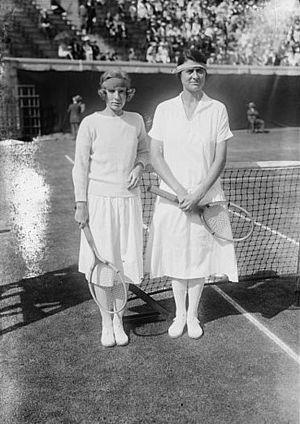
Martha Bayard et Eleanor Goss, joueuses de tennis.
Eleanor Goss, née le 18 novembre 1895 à New York et morte le 6 novembre 1982 à Salisbury, est une joueuse de tennis américaine de l'entre-deux-guerres.